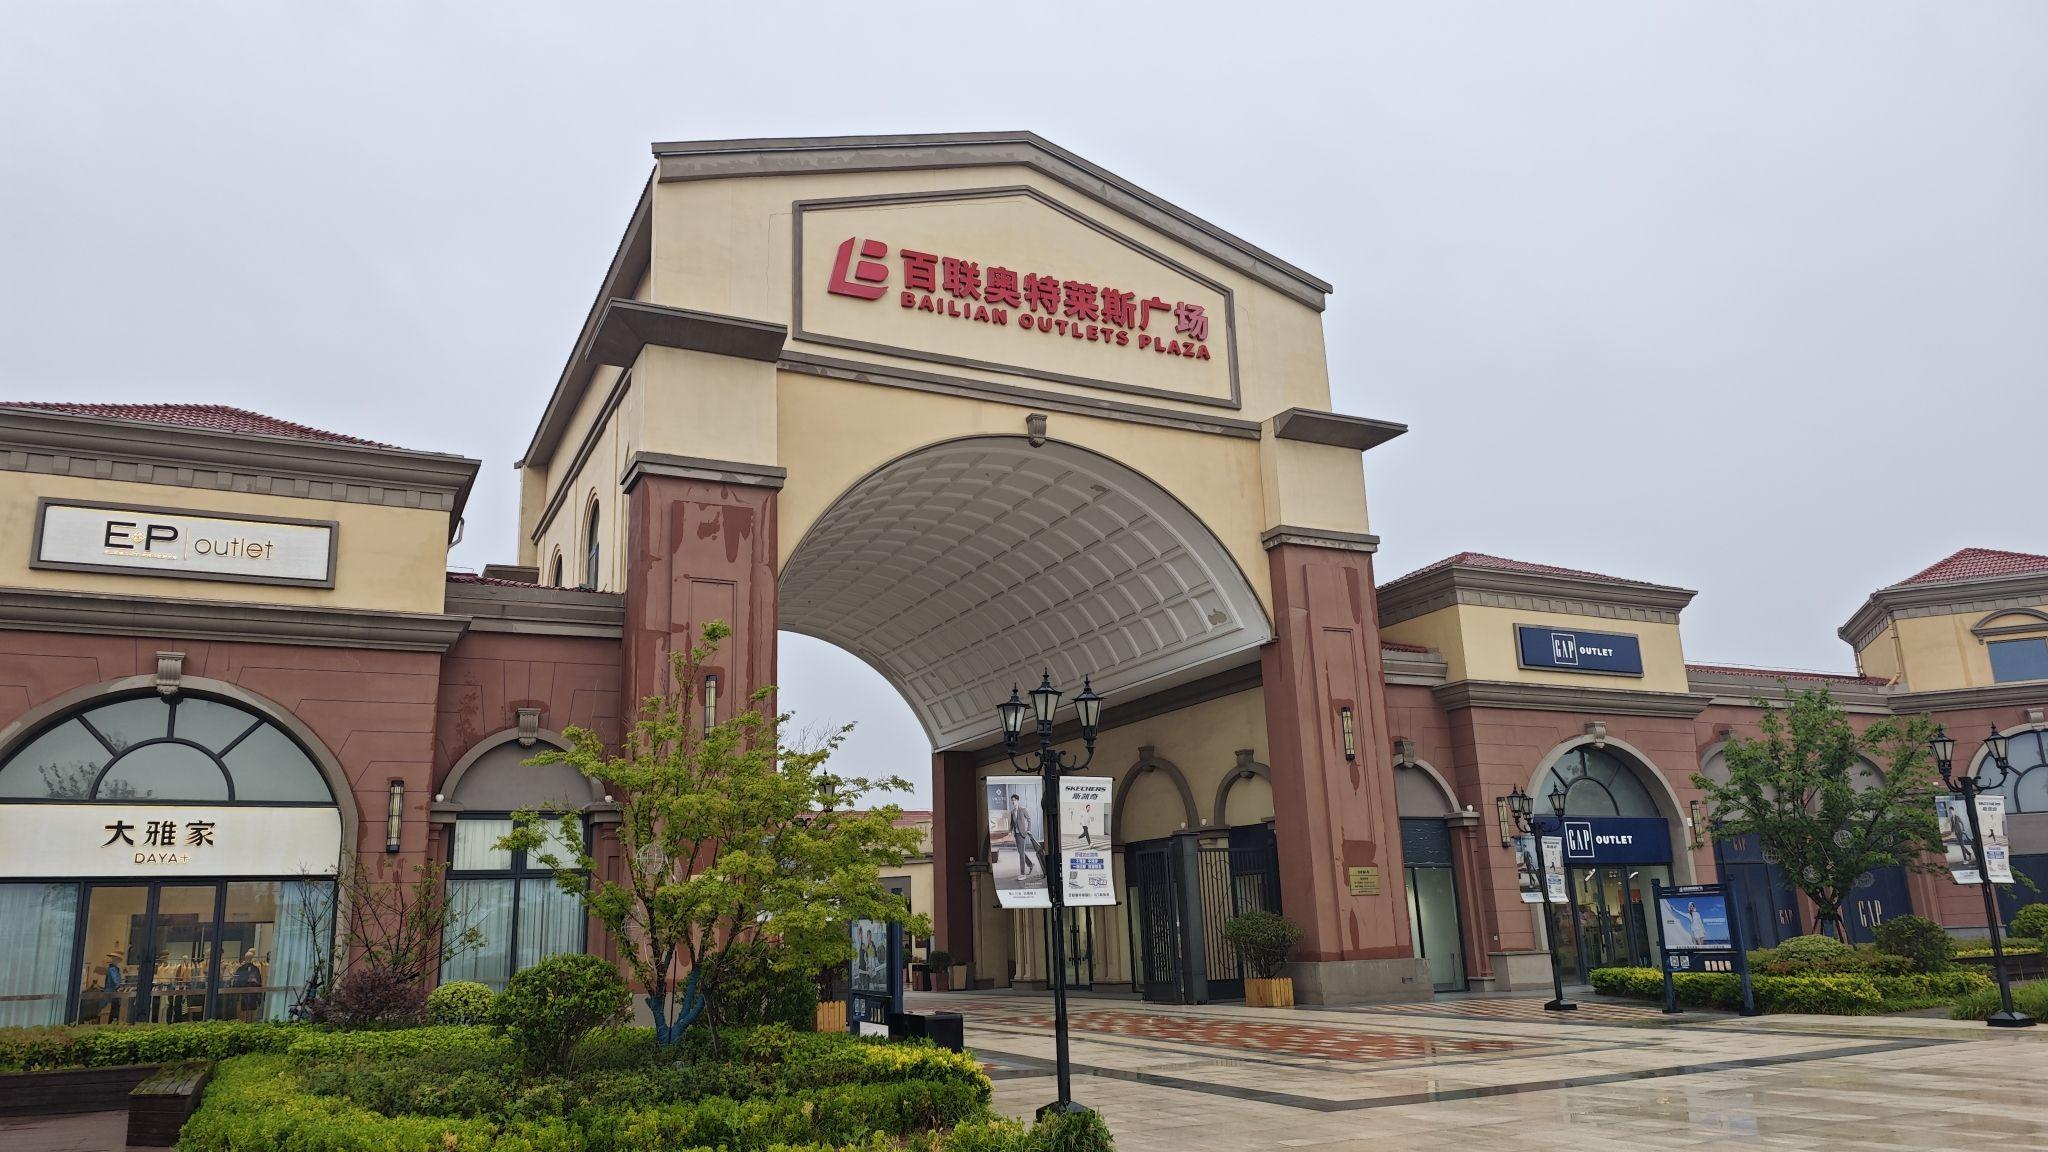
地标名称：百联奥特莱斯广场(青岛·即墨)
所在城市：青岛市·即墨区